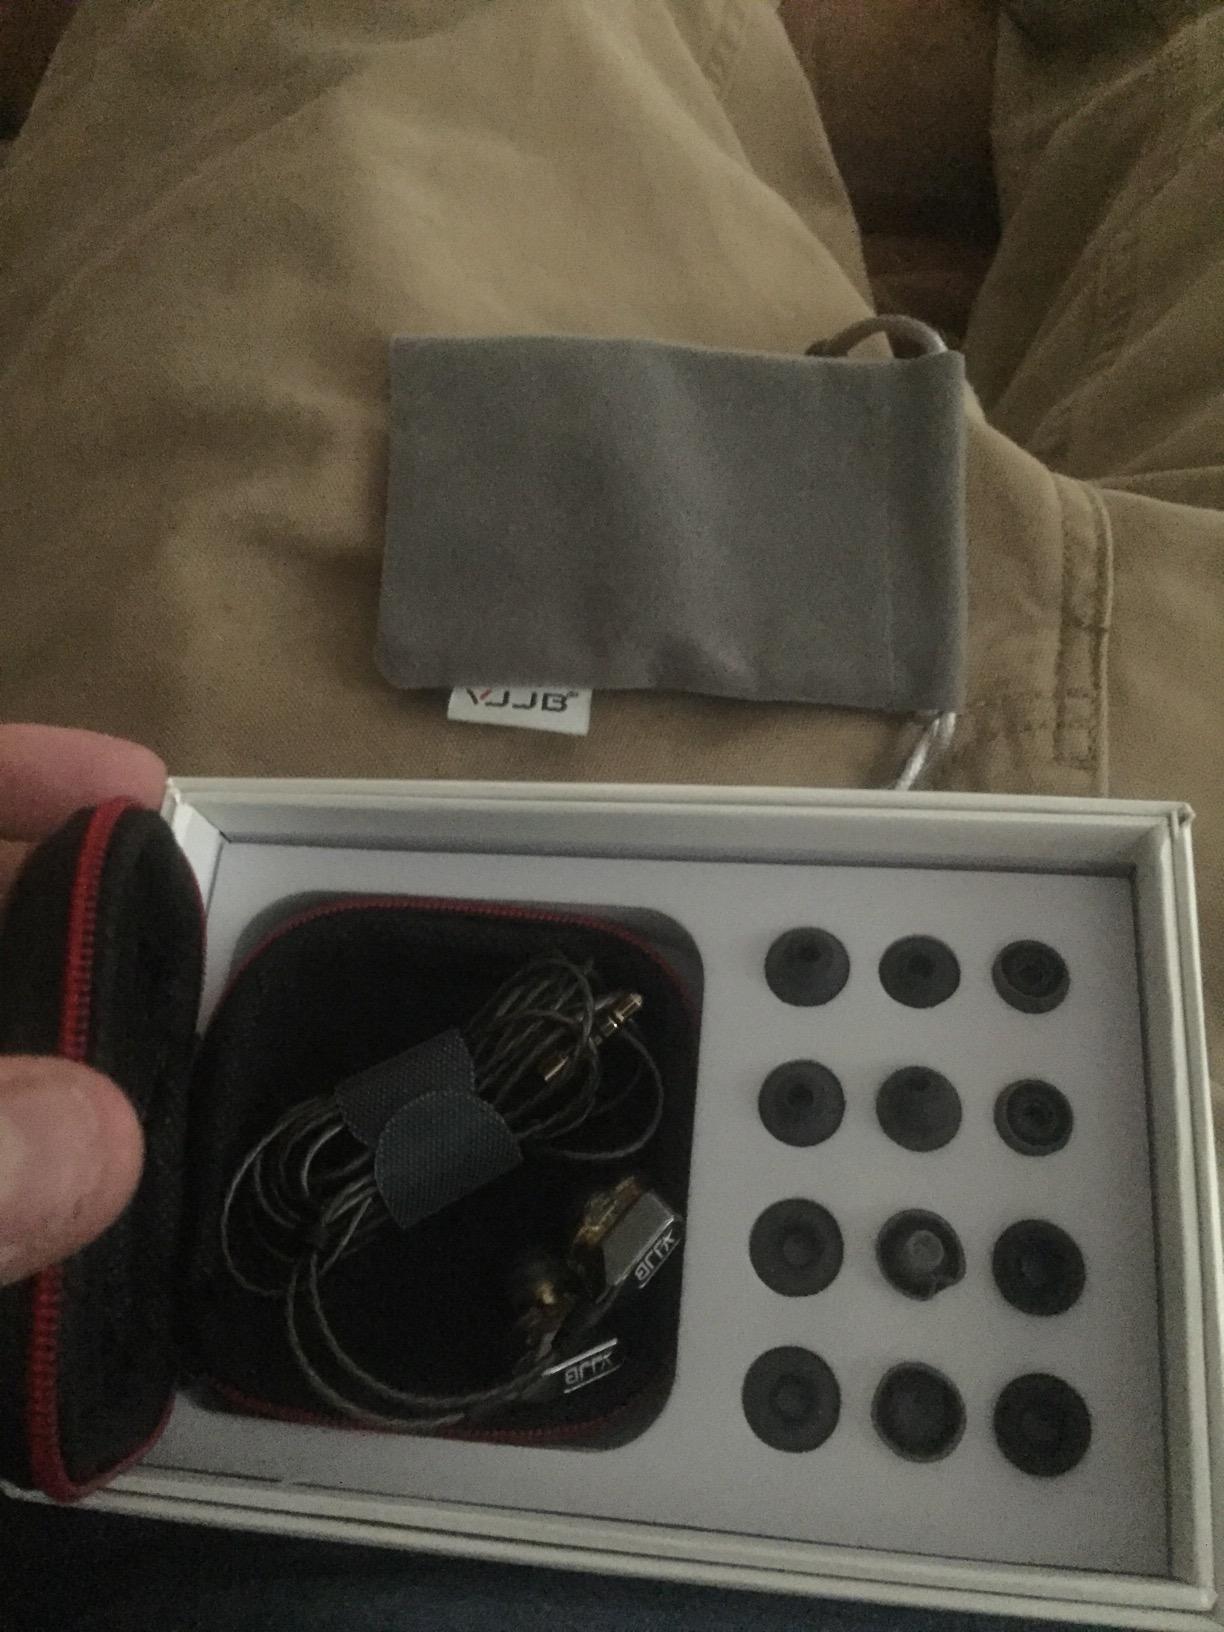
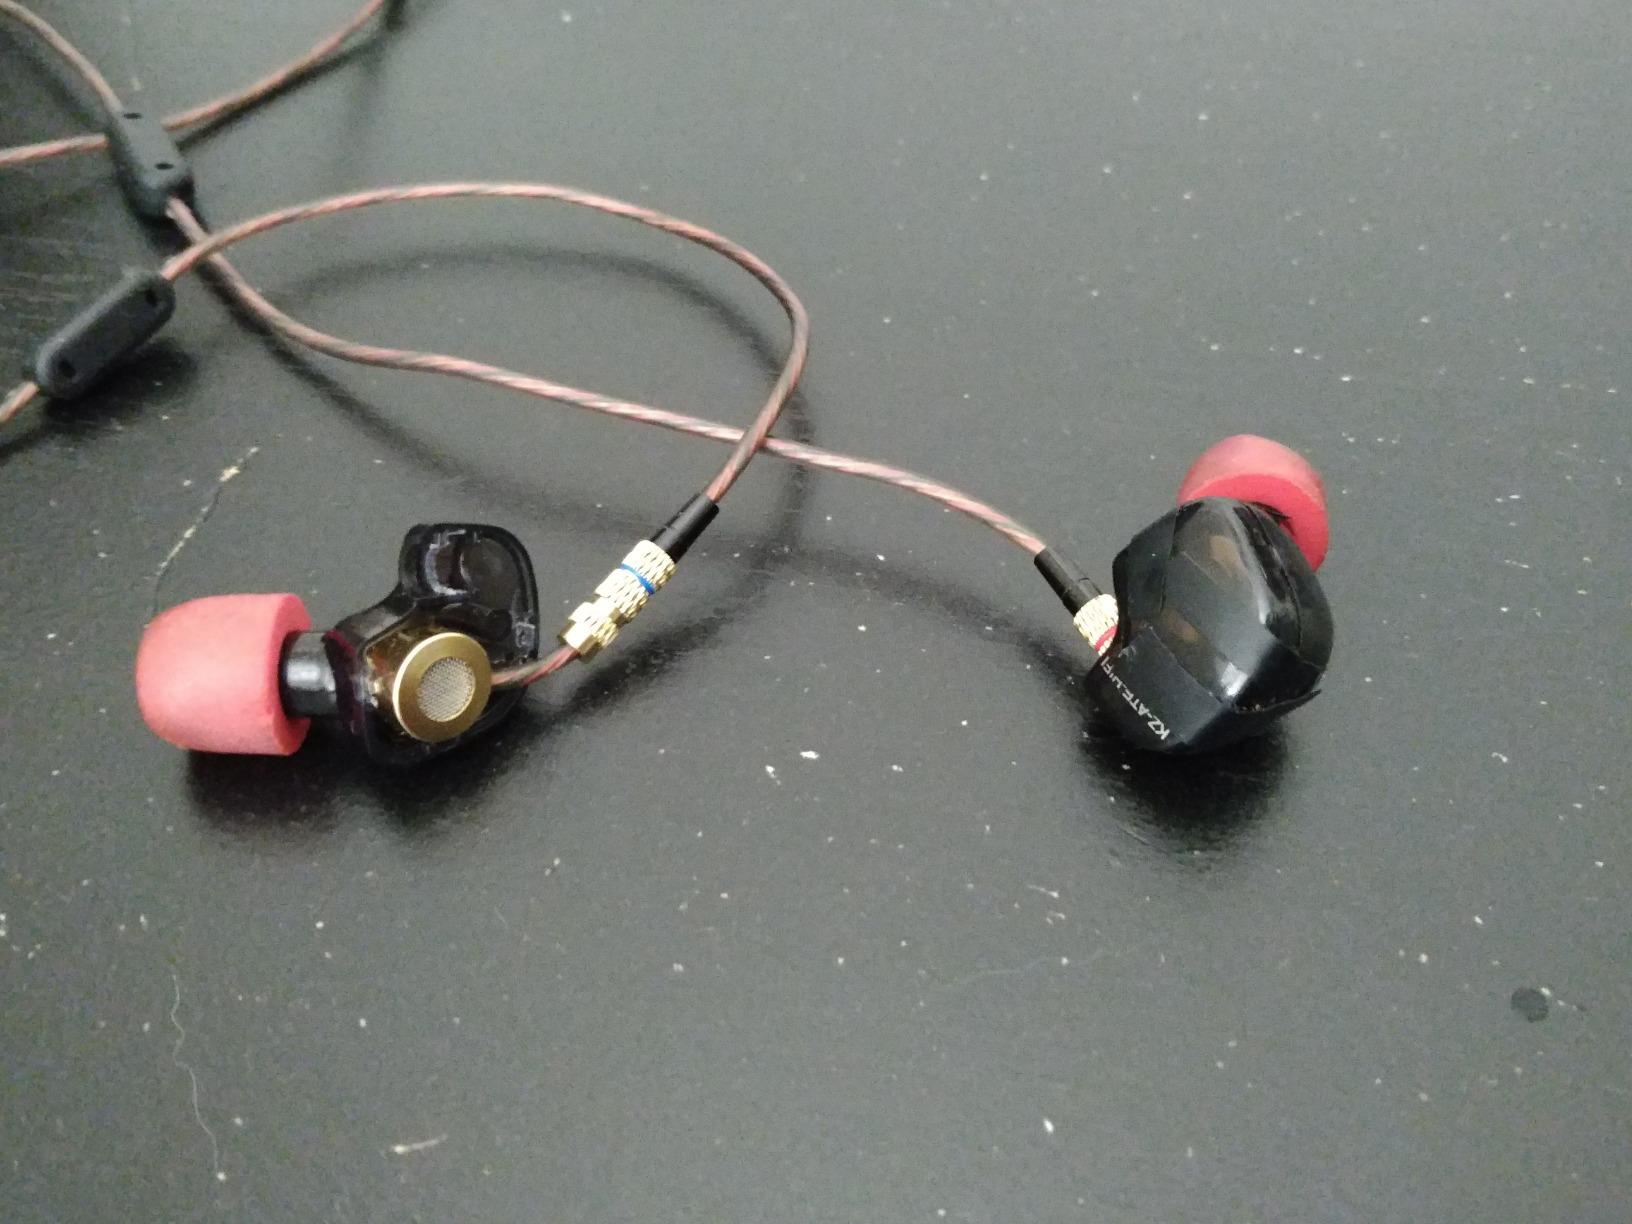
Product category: headphones
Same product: no